The Right to Remain Silent

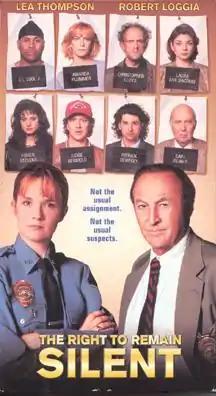
VHS Cover

The Right to Remain Silent is a play by Mark Fauser and Brent Briscoe that was adapted for a television film in 1996 starring Robert Loggia and Lea Thompson.